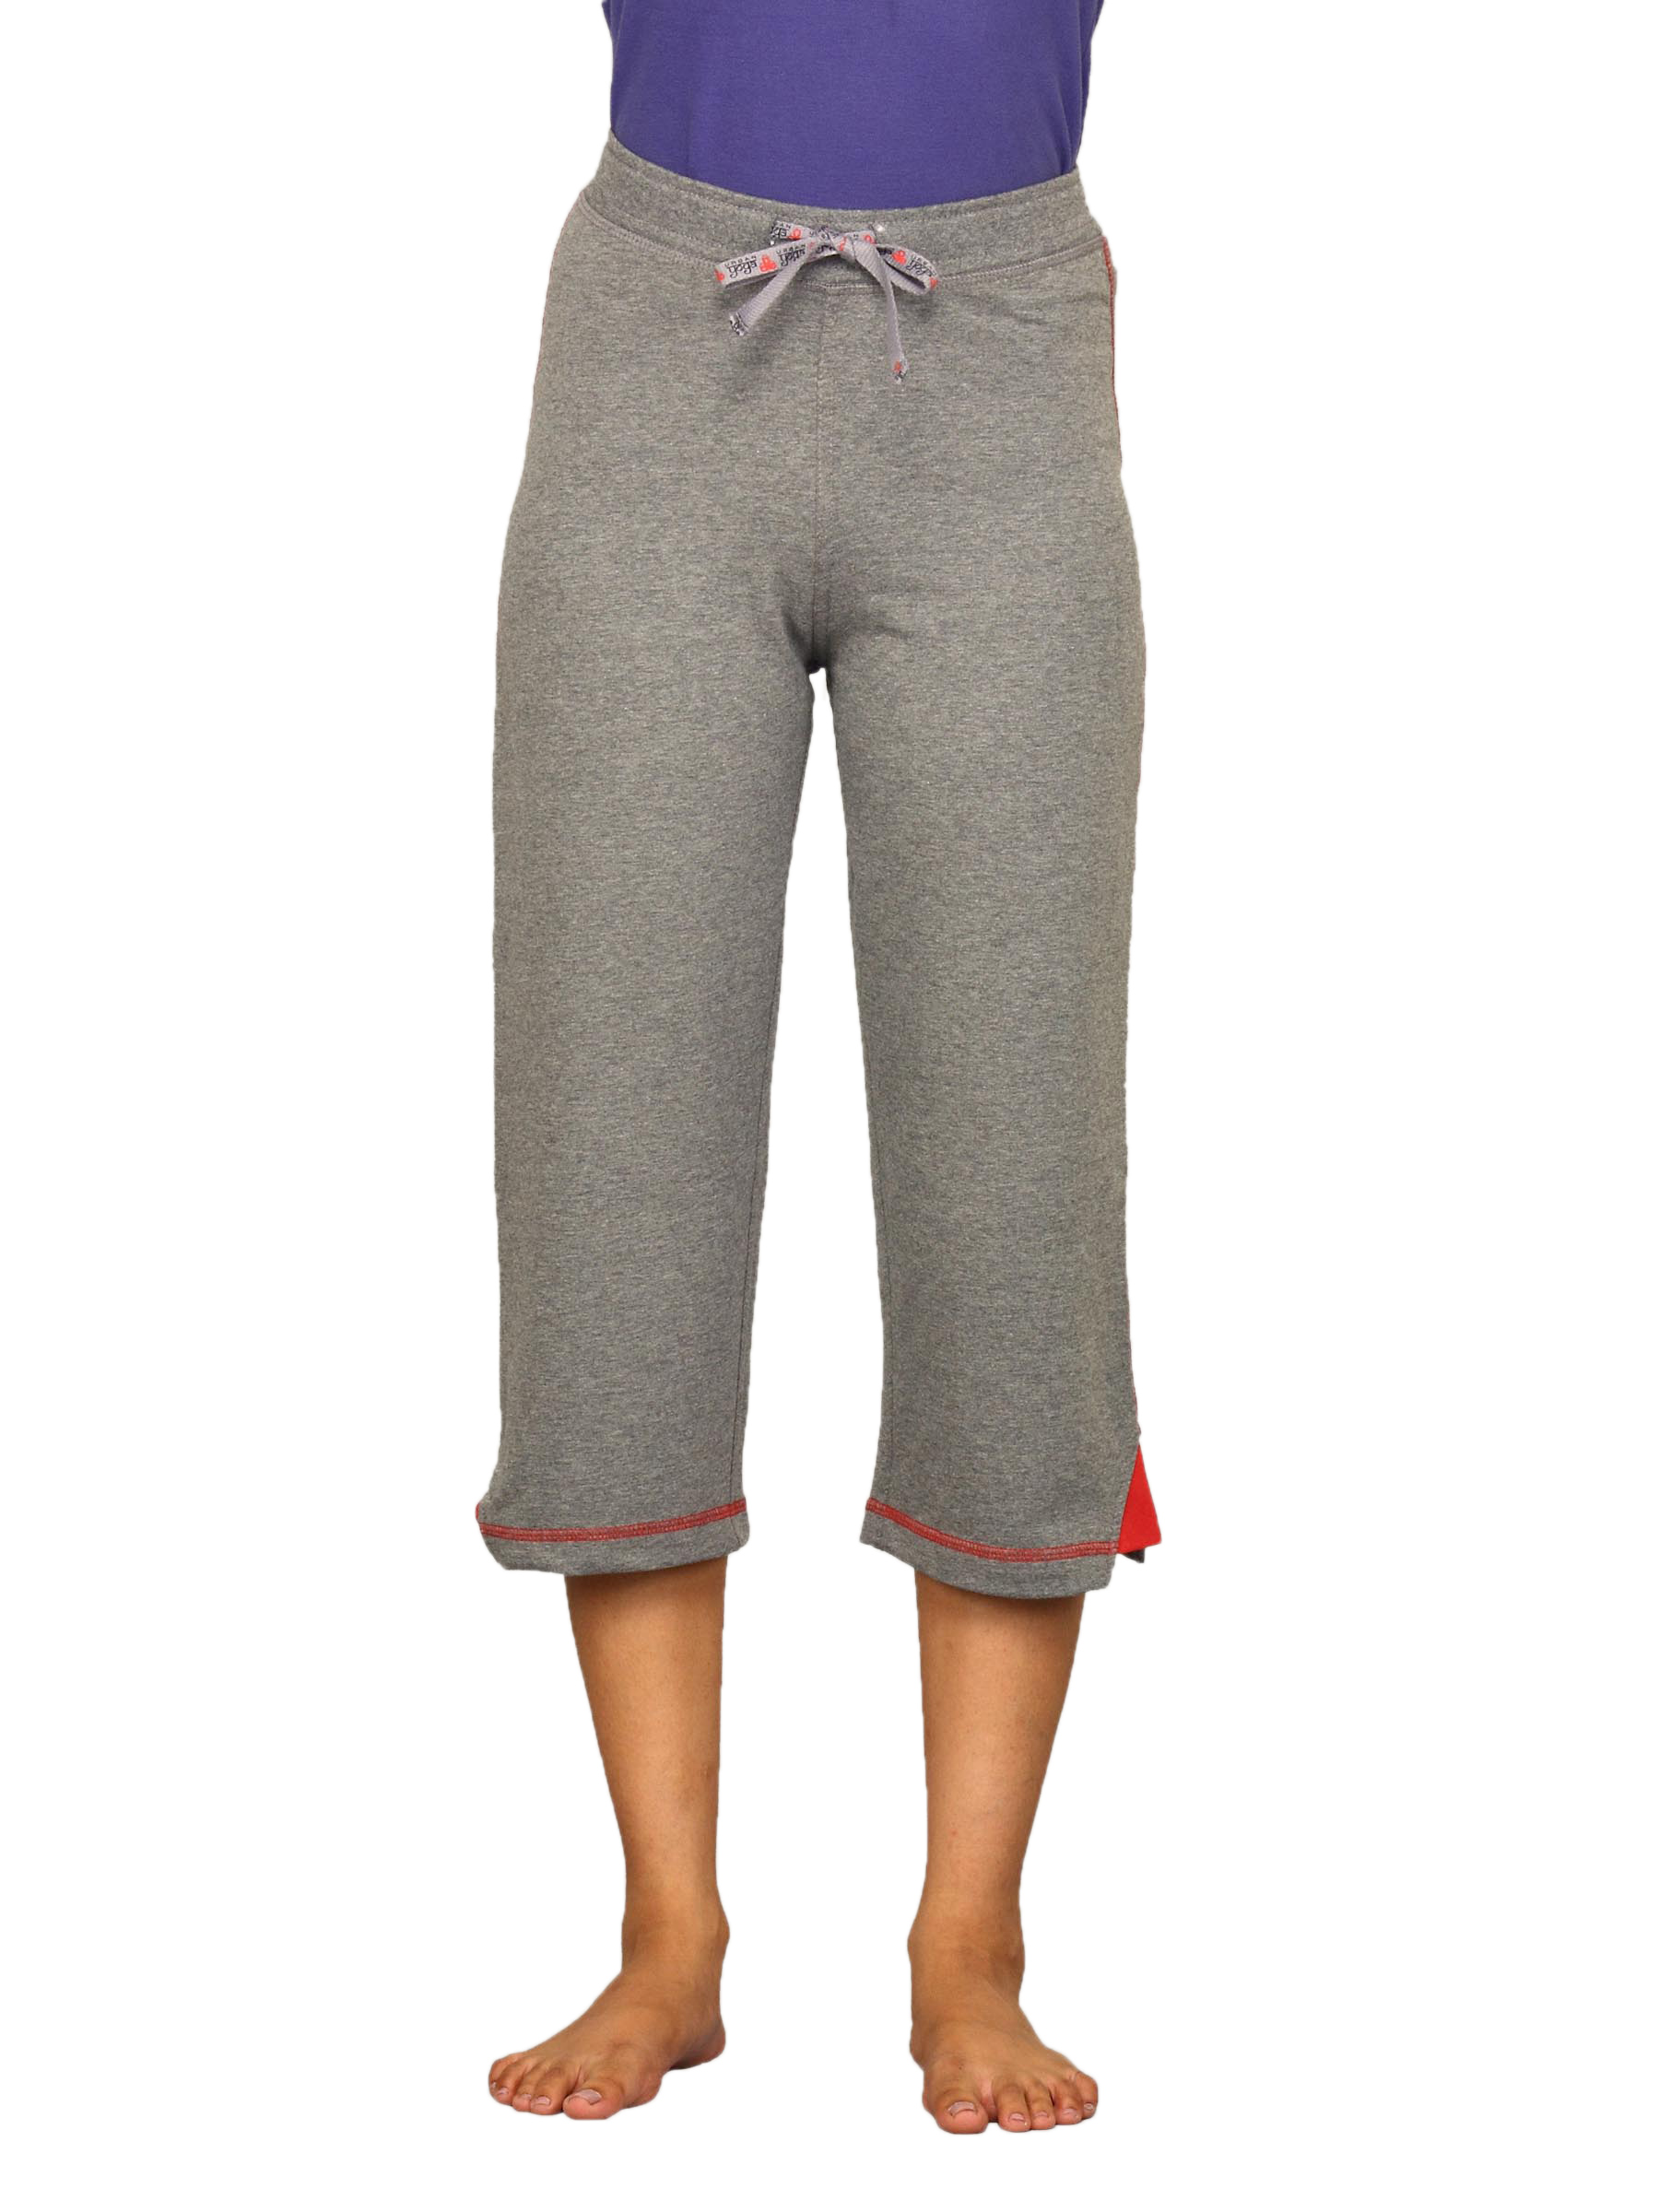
Urban Yoga Women Yoga Grey Capri
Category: Apparel / Bottomwear / Capris
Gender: Women
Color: Grey
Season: Summer 2012
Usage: Casual